Siege of Corfinium

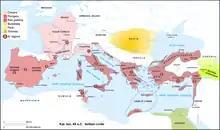
The Roman World on 1st January 49 BC.

Caesar had 12 legions at his disposal; 10 of these were veterans of his campaigns wintering beyond the Alps in Gaul, while the remainder consisted of 22 cohorts recently raised in his province of Transalpine Gaul. These forces were complemented by auxiliaries and allies that Caesar had accrued in Gaul and Germania. In total it is estimated that this would account for 30,000 - 45,000 men. Pompey and the Senate had a much larger pool of resources and men to draw upon but only 2 legions were present in the home province at the beginning of 49 BC, both stationed in southern Italy. Both these legions had been recently transferred from Caesar's command, to take part in a planned war against Parthia, and had spent years fighting for him so their loyalty was far from certain. Pompey did have 7 fully trained legions stationed in Hispania, however these had had little to no real combat experience and were far removed from the current theatre of operations. In the long term the Optimates were confident that they would be able to crush Caesar. The Spanish legions could be recalled, new recruits were being levied in Italy, and in the eastern provinces Pompey possessed a vast network of clients and allies from which he could call upon for wealth and men. Armies take time to train and mobilise but if given that time it was perfectly reasonable to assume that Caesar could be overwhelmed.